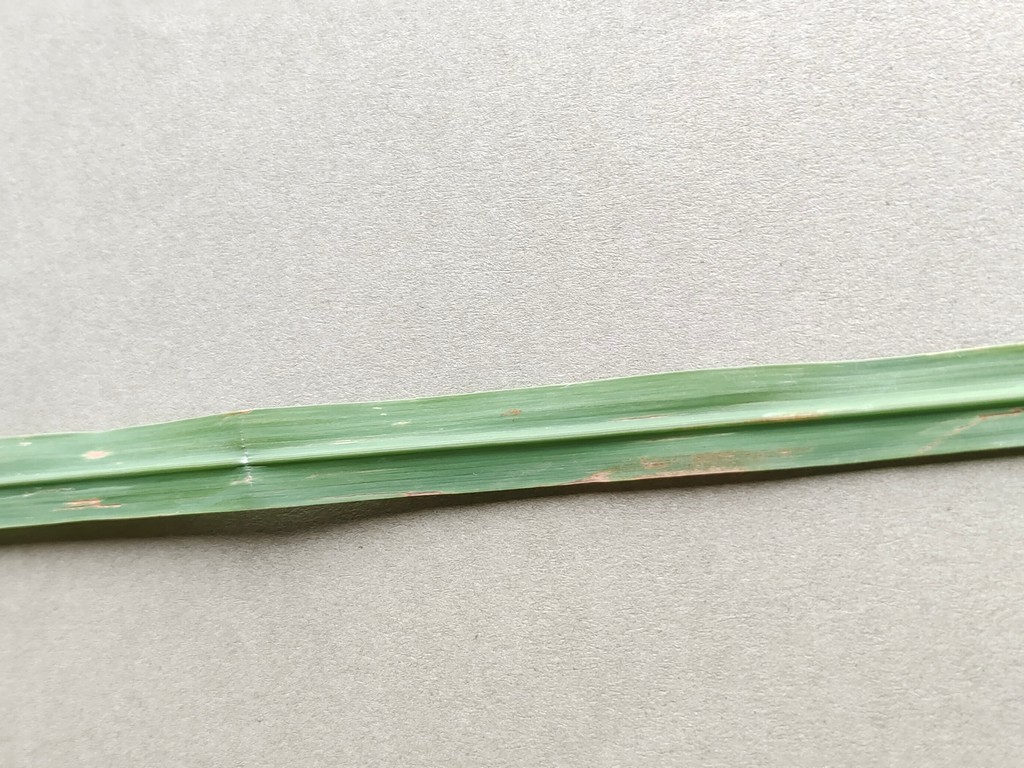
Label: Unhealthy